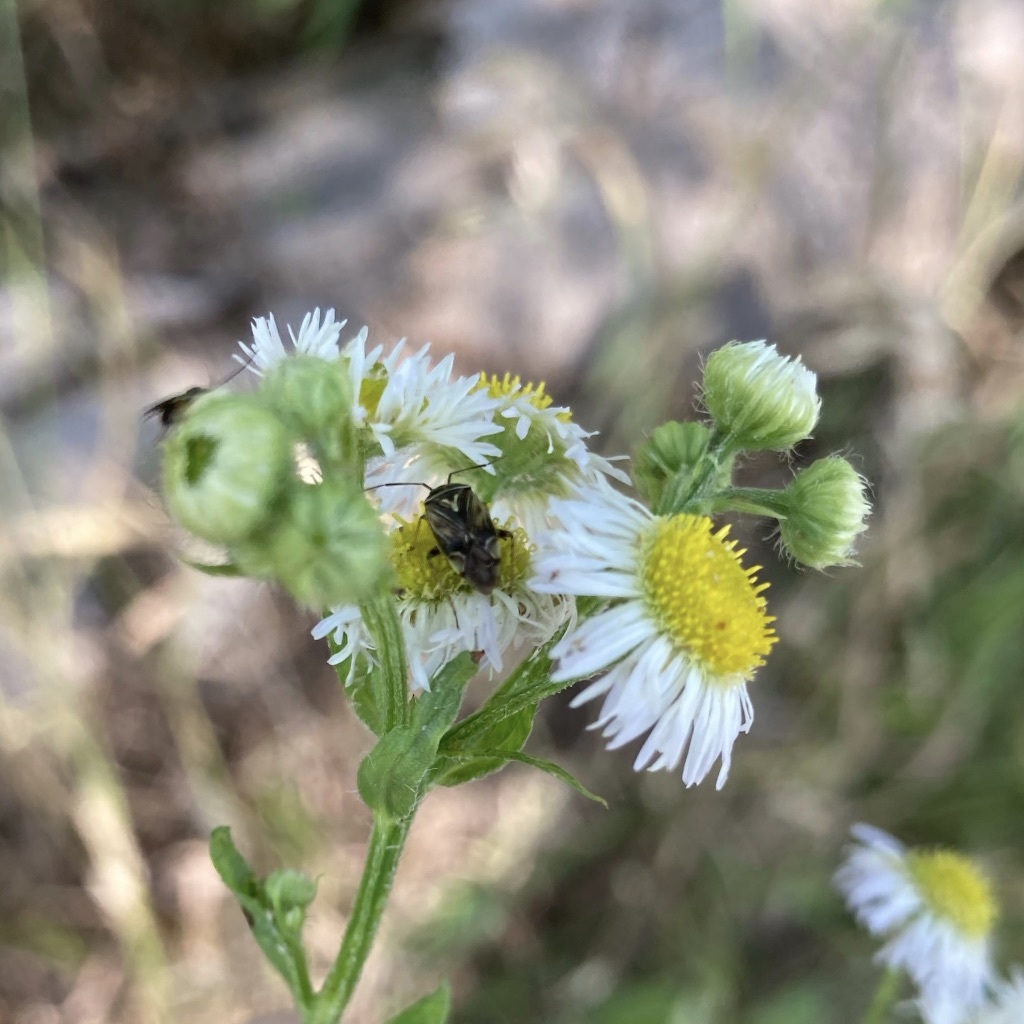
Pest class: lygus_bug